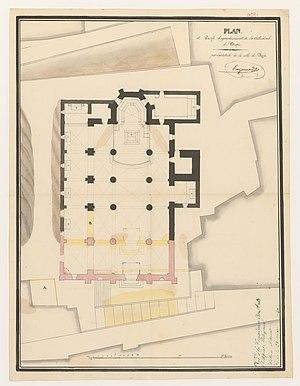
La cathédrale Saint-Jérôme est l'une des deux cathédrales que compte la ville de Digne-les-Bains. Située au cœur de la cité, sur la colline du Rochas, elle s'est substituée à partir du XVIᵉ siècle au siège épiscopal originel sis à Notre-Dame-du-Bourg. Elle est dédiée à saint Jérôme.
La cathédrale Notre-Dame-du-Bourg, à Digne-les-Bains, est l’ancienne cathédrale du diocèse de Digne. Elle fait l’objet d’un classement au titre des monuments historiques par la liste de 1840.